Marillion

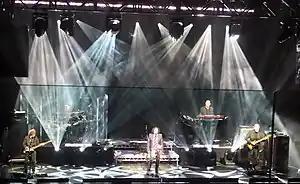
Marillion in 2021 at Cambridge Corn Exchange. L-R: Pete Trewavas, Ian Mosley, Steve Hogarth, Mark Kelly, and Steve Rothery.

Marillion are a British neo-prog band, formed in Aylesbury, Buckinghamshire, in 1979. They emerged from the post-punk music scene in Britain and existed as a bridge between the styles of punk rock and classic progressive rock, becoming the most commercially successful neo-prog band of the 1980s.